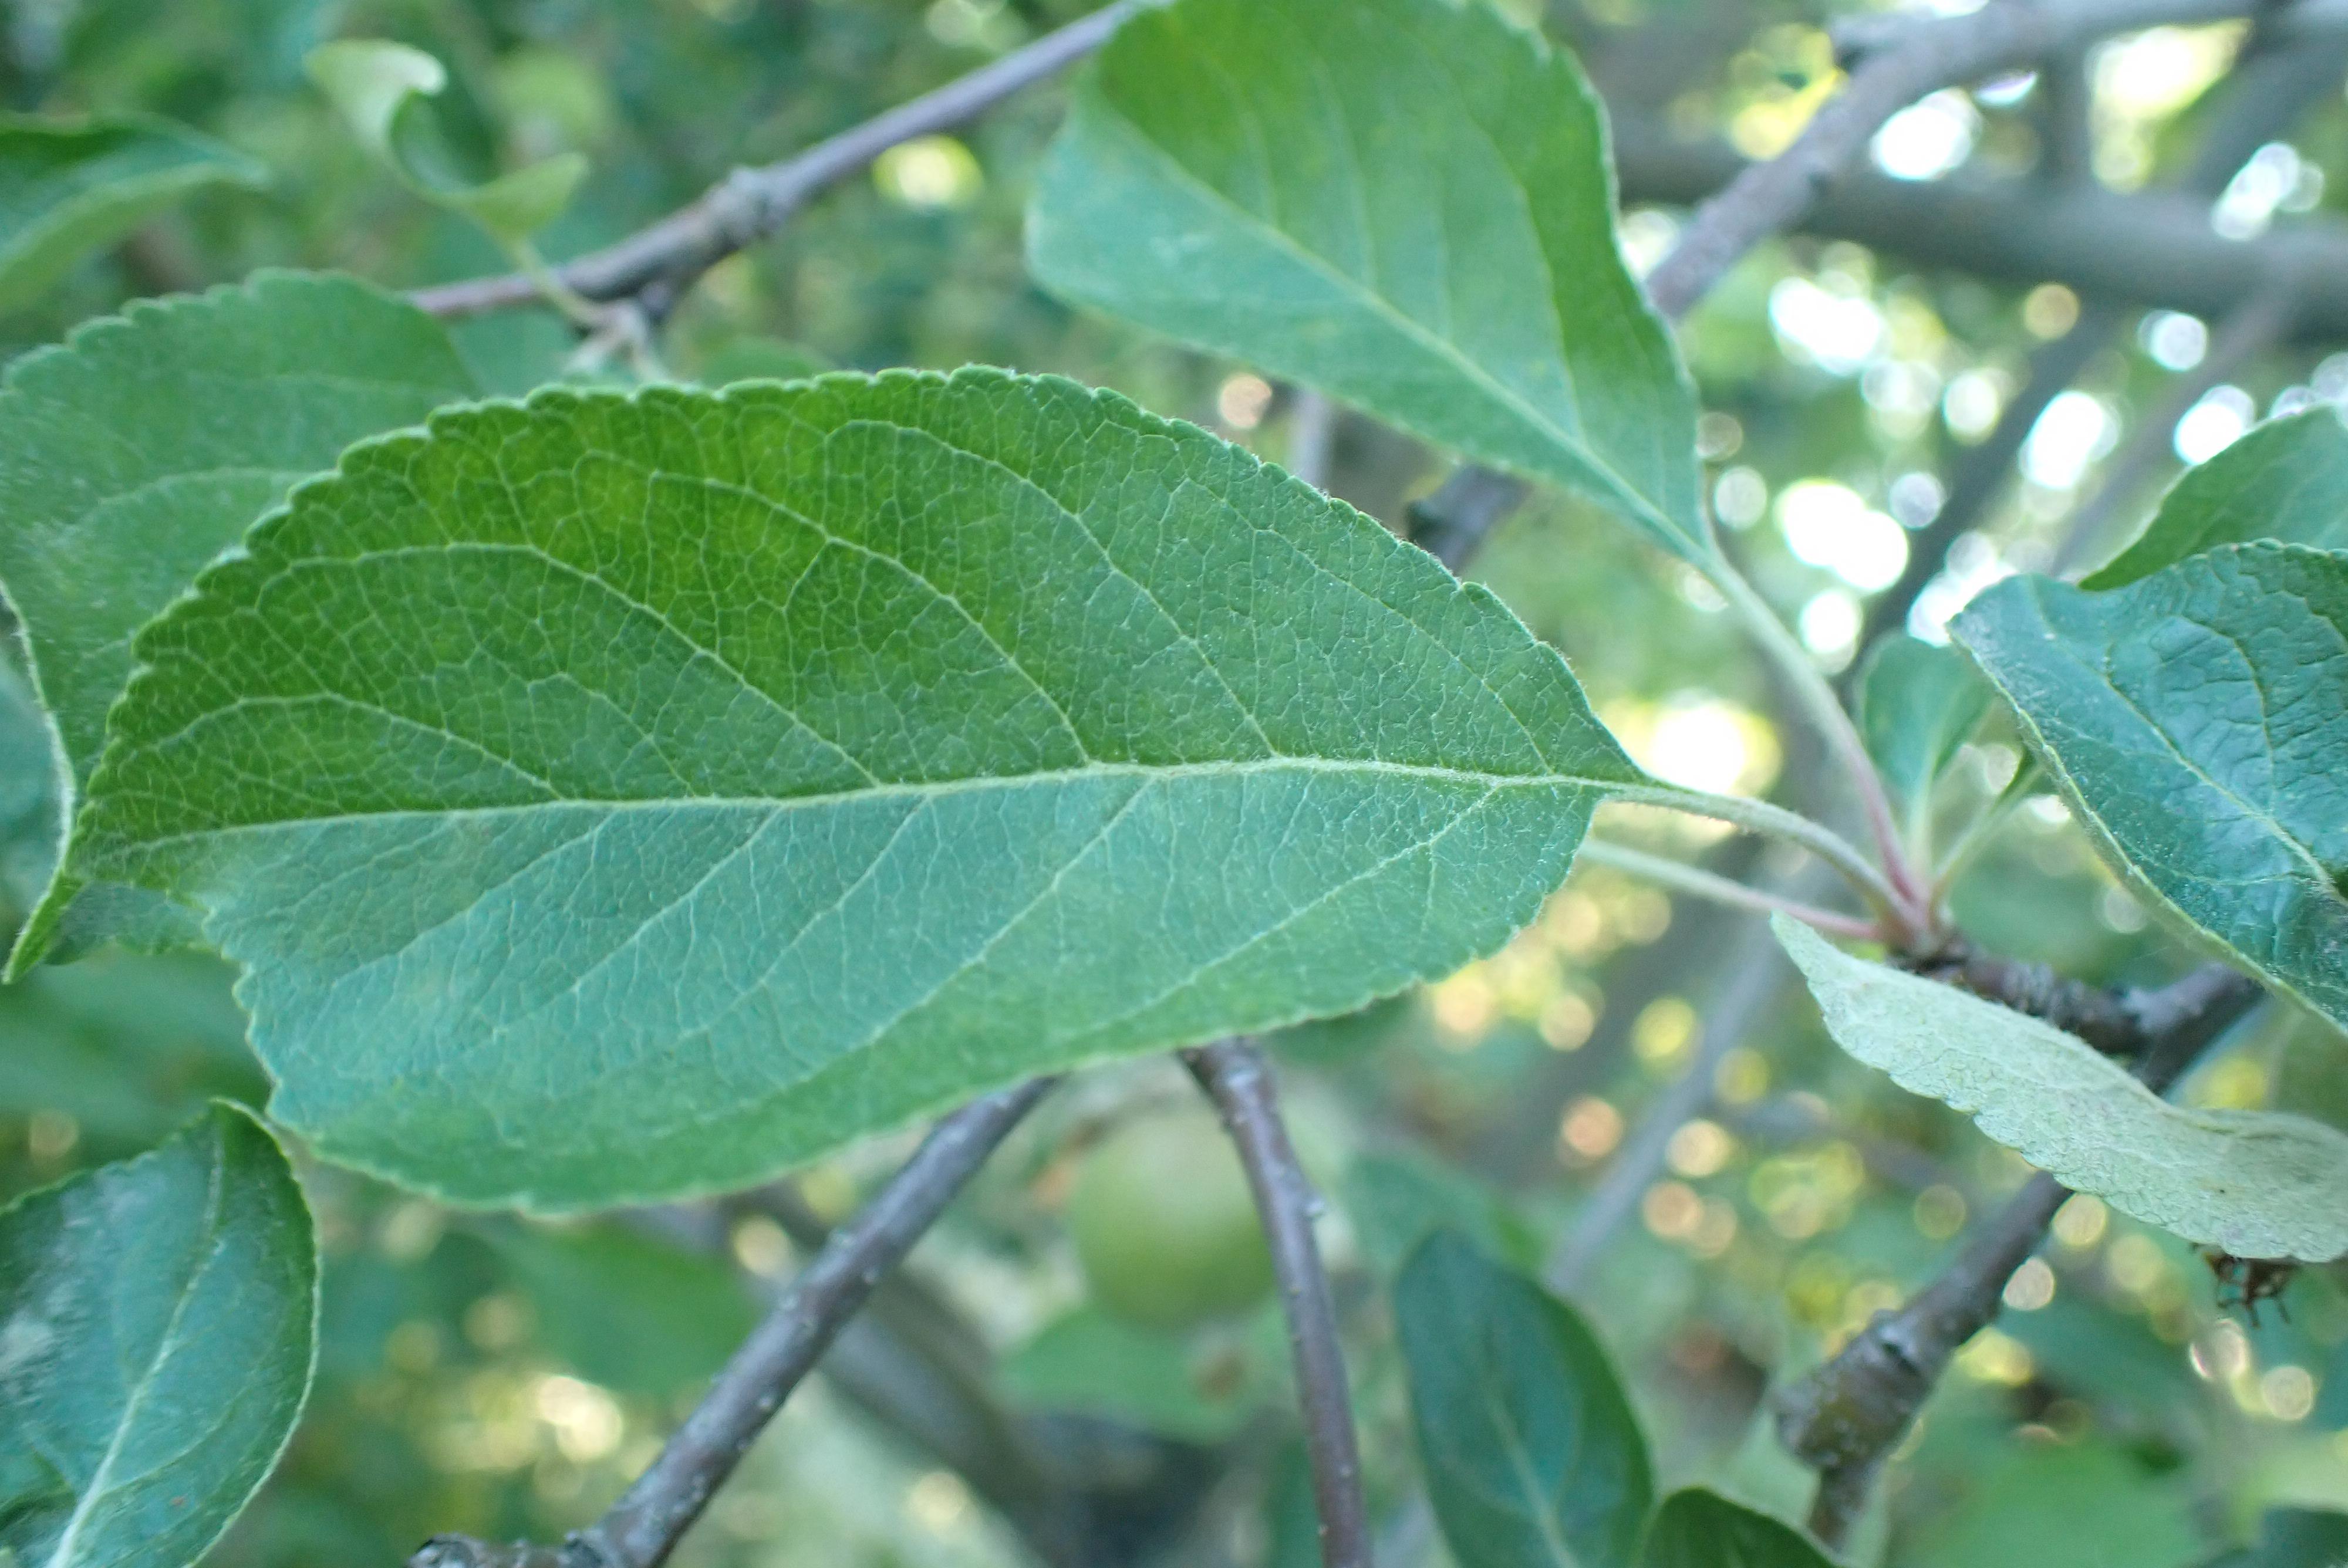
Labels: healthy